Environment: real
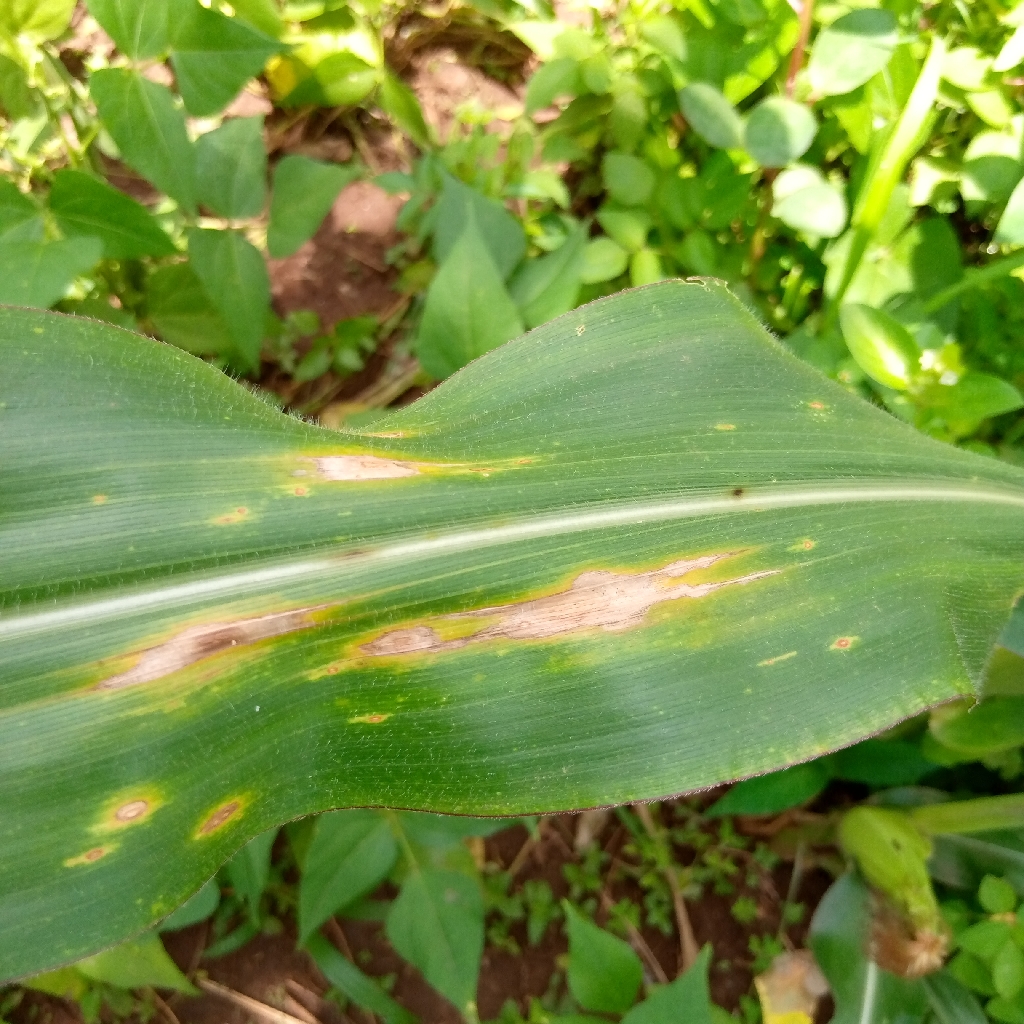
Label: northern_corn_leaf_blight